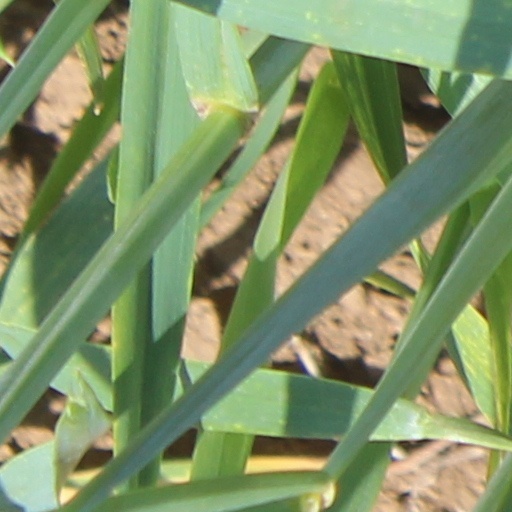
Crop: wheat